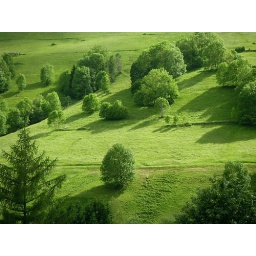
in the black forest